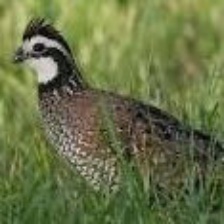
Species: MASKED BOBWHITE
Scientific name: COLINUS VIRGINIANUS RIDGWAYI
ImageNet parent category: quail